List of number-one singles from the 1980s (New Zealand)

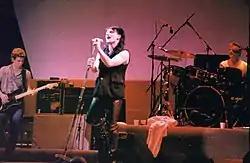
Irish band U2 topped the New Zealand chart five times during the 1980s, the most out of any artist, with "Pride (In the Name of Love)", "Where the Streets Have No Name", "One Tree Hill", "Desire", and "Angel of Harlem".

The following lists the number-one singles on the New Zealand Singles Chart during the 1980s. The source for this decade is the Recorded Music NZ chart, the chart history of which can be found on the Recorded Music NZ website or Charts.nz.